Windsor City Hall

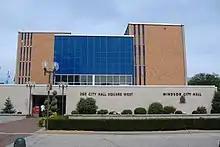
Old City Hall, demolished in 2019

Construction of the new building was scheduled to start late 2015 with completion expected in 2017-2018, but was delayed until mid-2016. The project was estimated to cost . The new city hall opened to the public on May 22, 2018. The grand opening took place on May 26, 2018.